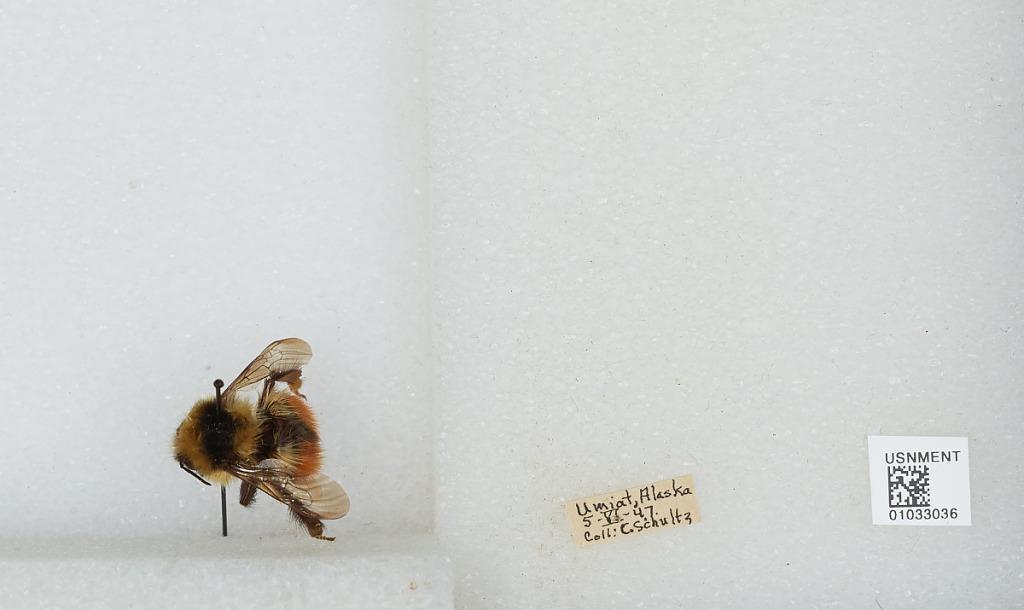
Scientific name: Bombus (Pyrobombus) sylvicola Kirby
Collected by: C. Schultz
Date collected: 1947-6-5
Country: United States
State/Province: Alaska
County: North Slope
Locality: Umiat
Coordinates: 69.3669, -152.144